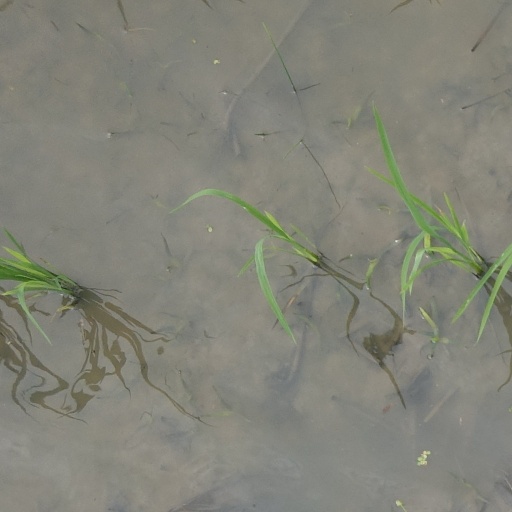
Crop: rice